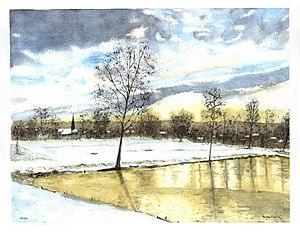
Havré (Belgique), l'étang du château.
Havré est une section de la ville belge de Mons située en Région wallonne dans la province de Hainaut. C'était une commune à part entière avant la fusion des communes de 1977.